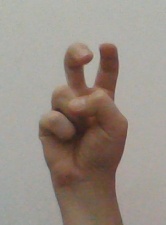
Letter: toot